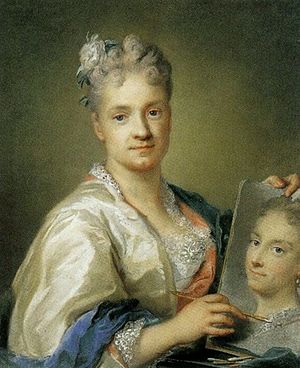
Rosalba Carriera
Rosalba Carriera, selvportræt 1715
Rosalba Carriera var en italiensk malerinde fra Venedig.